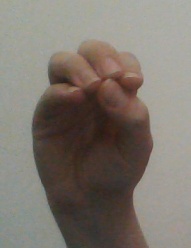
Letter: ha